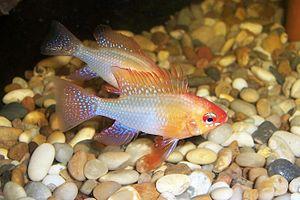
Le Ramirezi ou Cichlidé nain de Ramirez est un poisson nain de la famille des cichlidés. Originaire d'Amérique du Sud, c'est une espèce qui peut aussi être élevée en aquarium.